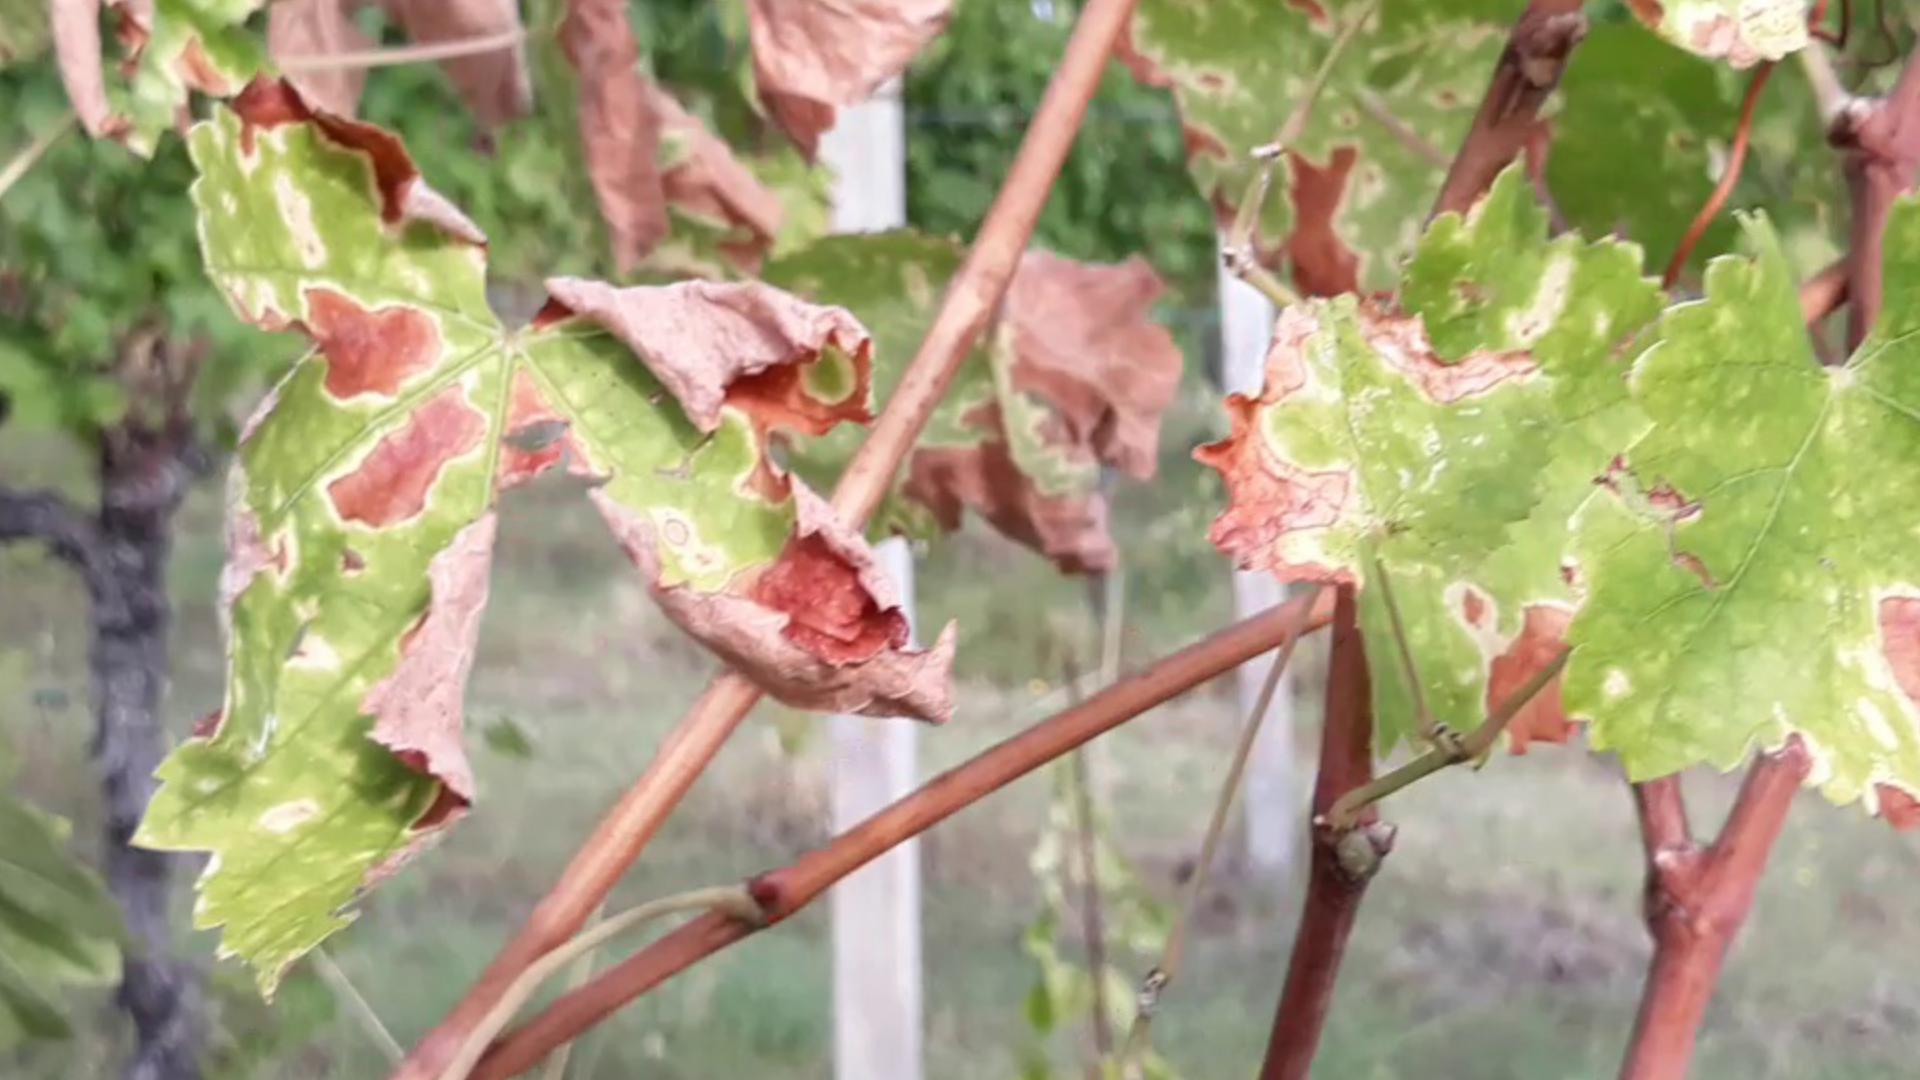
Label: esca